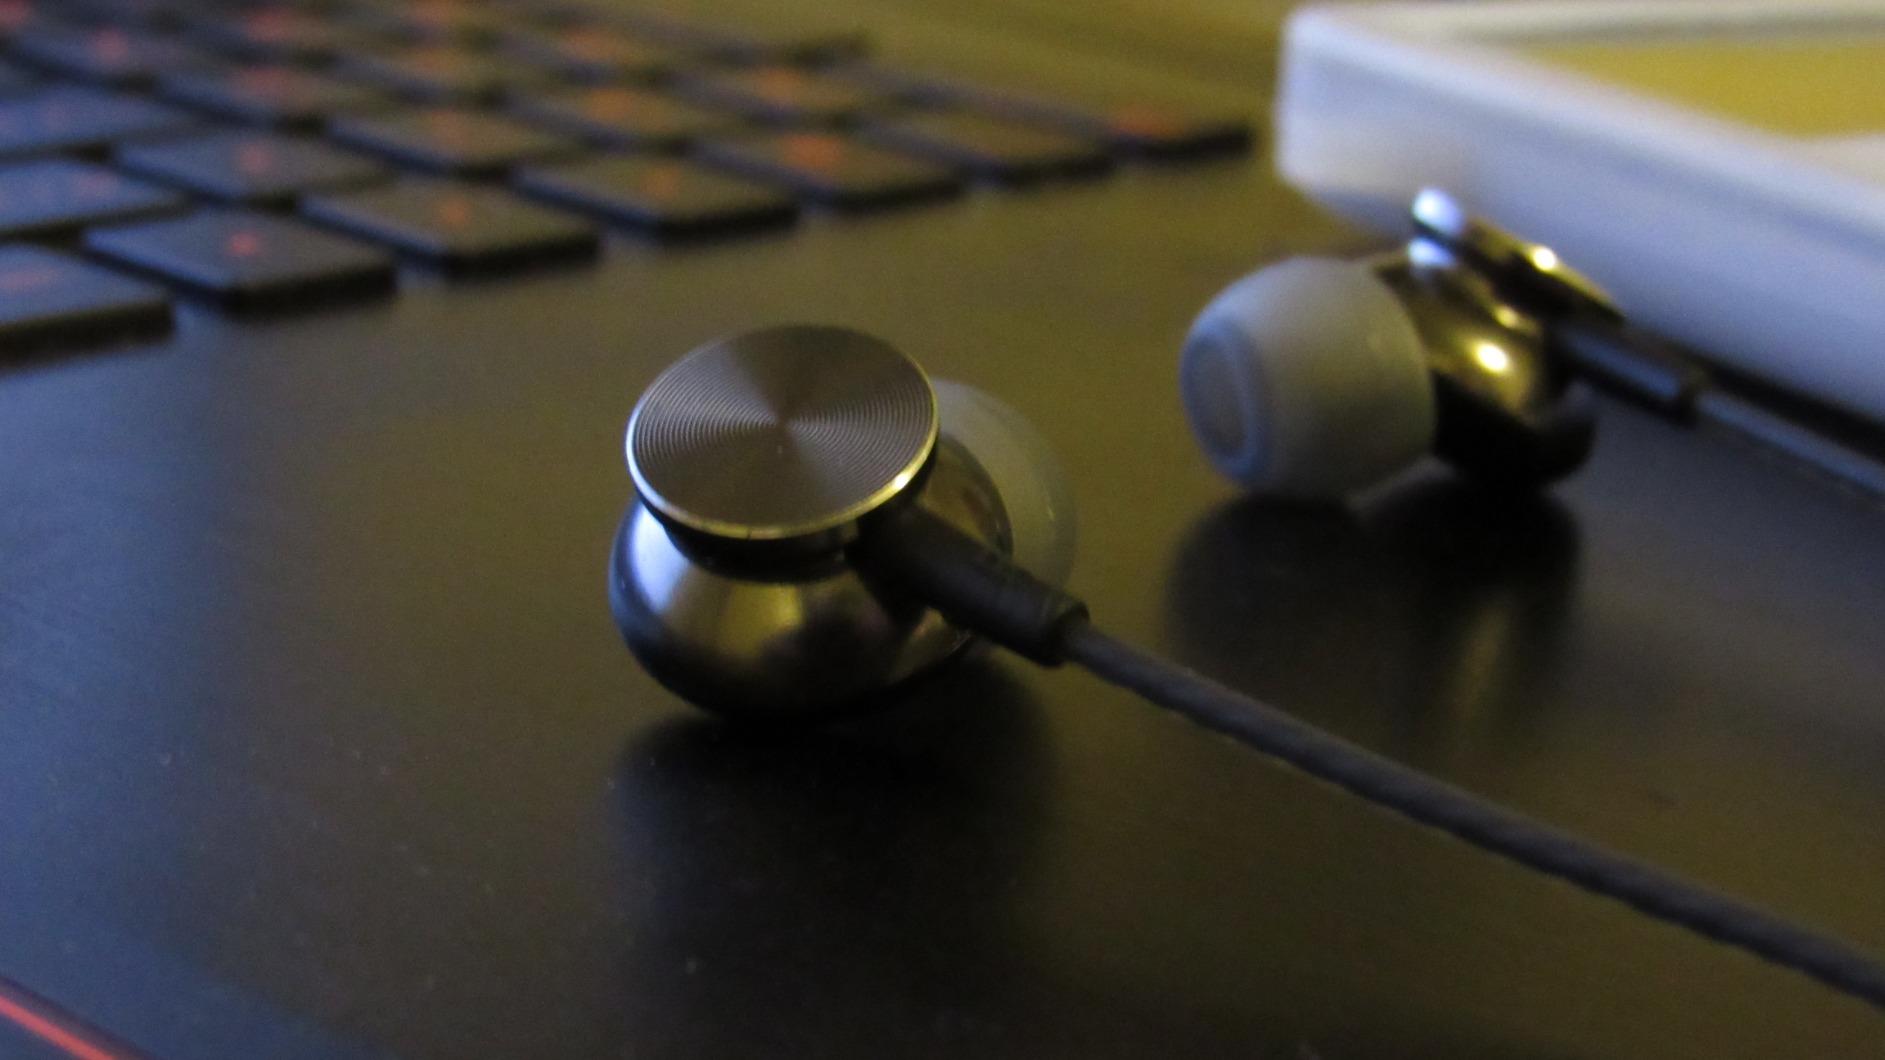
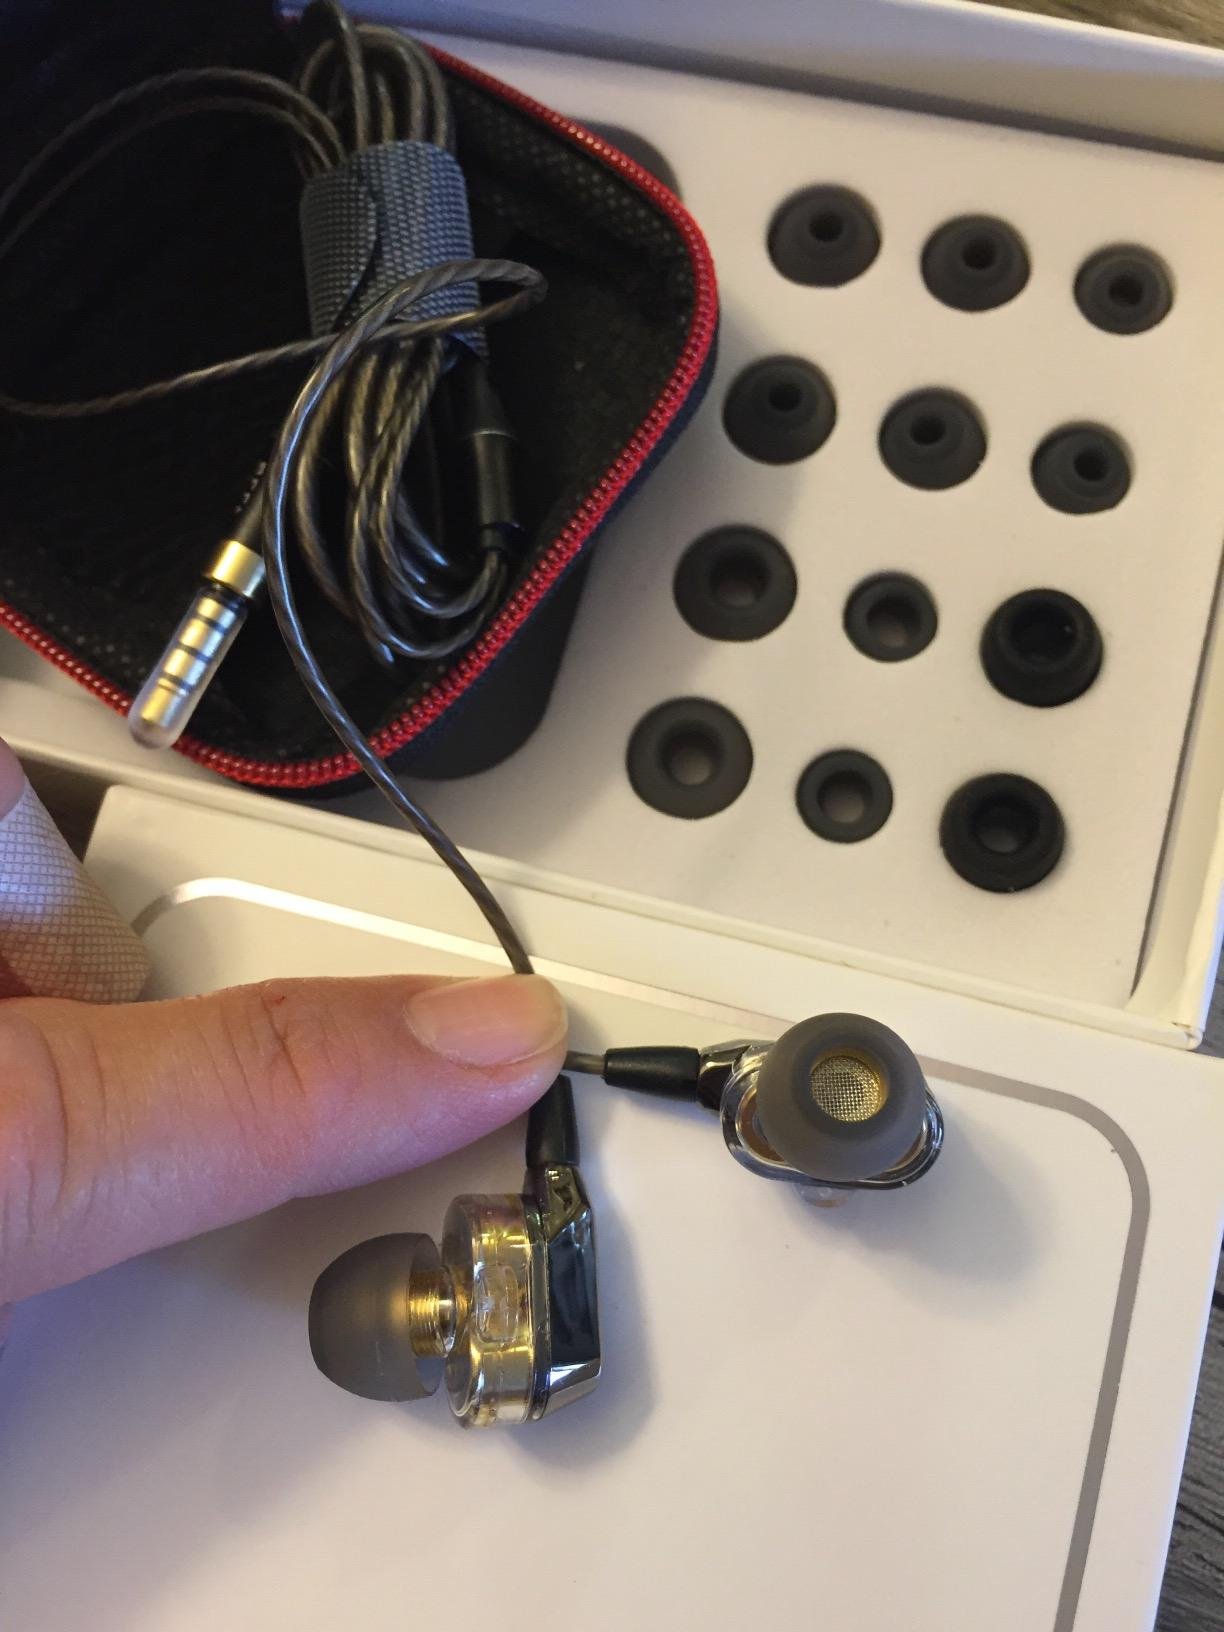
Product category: headphones
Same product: no